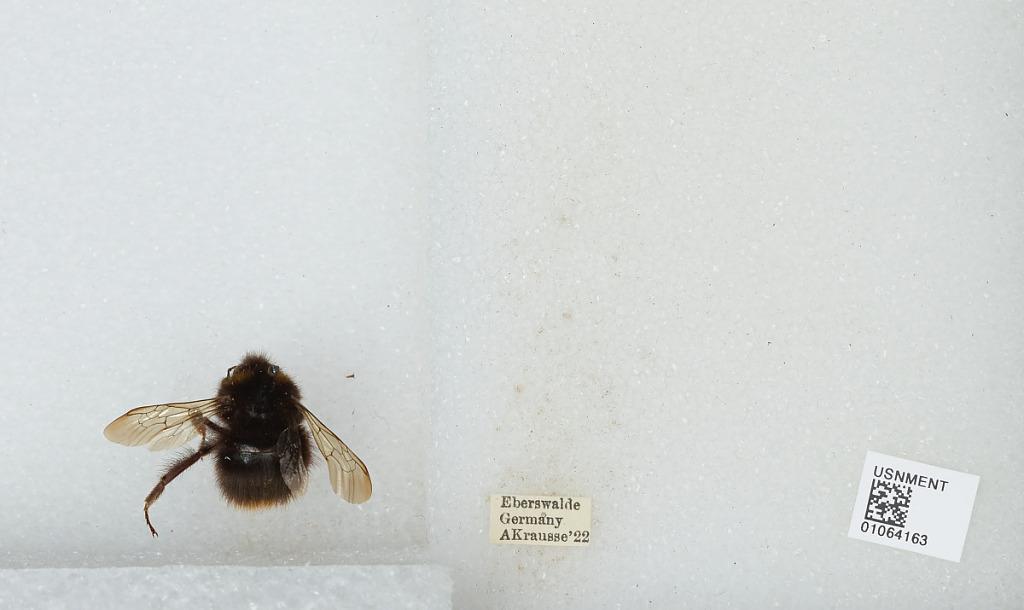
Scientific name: Bombus sp.
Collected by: A. Krausse
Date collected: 1922--
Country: Germany
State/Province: Brandenburg
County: Barnim
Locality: Eberswalde
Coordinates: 52.8356, 13.8182